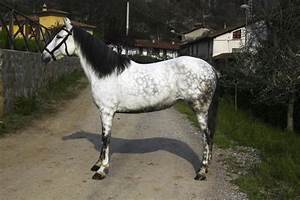
Label: cavallo